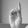
ASL letter: D